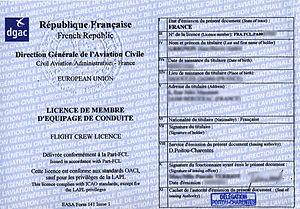
licence PPL (A) française
La licence de pilote privé, en anglais Private Pilot Licence abrégé PPL est une licence de pilote privé qui permet de piloter des avions à moteurs, initialement en vol à vue, dans de nombreux pays du monde selon des exigences de qualification standardisées. Elle permet d'emporter des passagers sous certaines conditions, mais n'autorise pas le transport commercial rémunéré. Elle est une première étape nécessaire vers les licences plus évoluées que sont la licence commerciale et la licence de pilote de ligne.
L'aviation de loisirs regroupe les activités aériennes utilisant un avion à l'exclusion de celles ayant un caractère commercial ou militaire. L'aviation de loisir est essentiellement pratiquée par des pilotes privées à bord d'avions légers, monomoteurs. Elle recouvre la simple promenade aérienne, la voltige, ou la participation à des compétitions ou rallyes ouvertes aux amateurs.